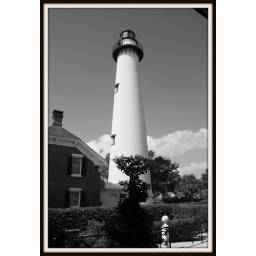
Here is the latest entry in my black &amp;amp; white edits of last spring's trip to SC, GA, &amp;amp; FL.